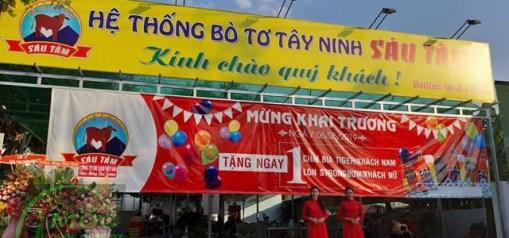
có hai cô gái mặc áo dài đỏ đang đứng dưới tấm băng rôn